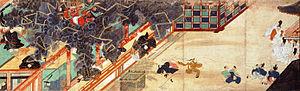
L’emaki ou emakimono, noté souvent e-maki, est un système de narration horizontale illustrée dont les origines remontent à l'époque de Nara au VIIIᵉ siècle au Japon, copiant au début leurs pendants chinois bien plus anciens, nommés gakan. Les rouleaux japonais s'en démarquent toutefois distinctement lors des époques de Heian et de Kamakura ; le terme « emaki » désigne par conséquent uniquement les rouleaux narratifs peints japonais.
Le Kitano Tenjin engi emaki, traduit en « rouleau sur la fondation du temple Kitano et la vie de Sugawara no Michizane » ou plus simplement « rouleau enluminé sur l’histoire du dieu de Kitano », est un emaki japonais du XIIIᵉ siècle. Composé de huit rouleaux calligraphiés et peints, il raconte la vie de Sugawara no Michizane et la construction du sanctuaire Kitano Tenman-gū en son honneur après sa mort. Par la suite, cette histoire a été peinte à de nombreuses reprises au format de l’emaki.